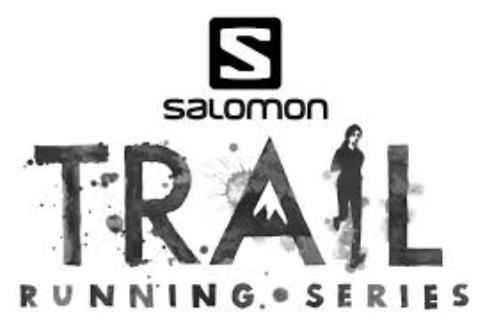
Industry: Clothes